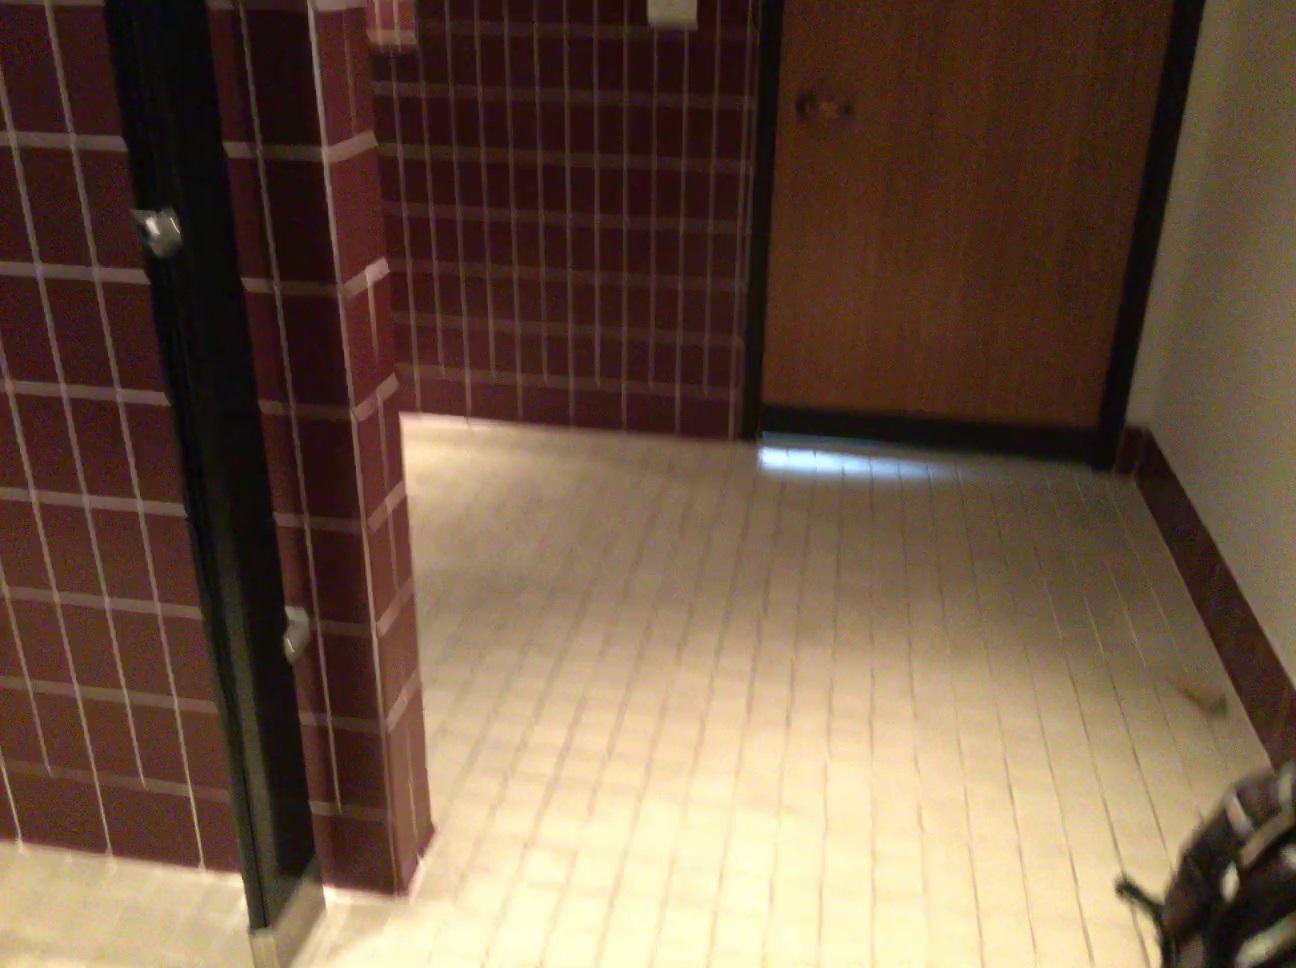
Question: In the image, there is the stall. Pinpoint several points within the vacant space situated right of the stall from the world's perspective. Your final answer should be formatted as a list of tuples, i.e. [(x1, y1), ...], where each tuple contains the x and y coordinates of a point satisfying the conditions above. The coordinates should be between 0 and 1, indicating the normalized pixel locations of the points.
Answer: [(0.285, 0.731), (0.325, 0.738), (0.309, 0.772), (0.292, 0.809), (0.365, 0.744), (0.351, 0.779), (0.336, 0.817), (0.319, 0.858), (0.302, 0.904), (0.282, 0.955), (0.406, 0.750), (0.394, 0.785), (0.380, 0.824), (0.367, 0.867), (0.350, 0.913), (0.333, 0.965), (0.437, 0.792), (0.426, 0.832), (0.414, 0.875), (0.400, 0.923), (0.384, 0.975), (0.481, 0.800), (0.471, 0.840), (0.461, 0.883), (0.450, 0.932), (0.438, 0.986), (0.519, 0.847), (0.510, 0.893), (0.502, 0.941), (0.492, 0.996)]